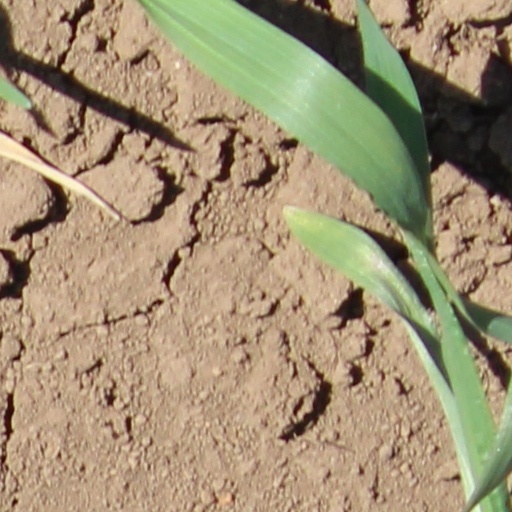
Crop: wheat